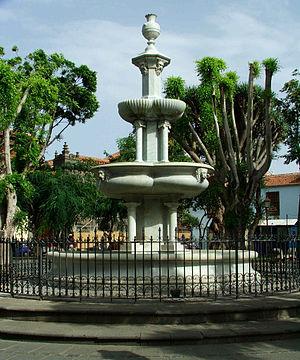
La Plaza del Adelantado est une place centrale de la ville de San Cristóbal de la Laguna à Tenerife.